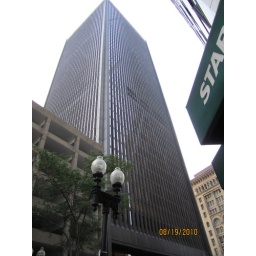
An office building in Boston